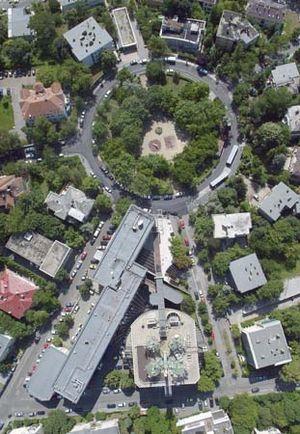
Le Naphegy est un jardin public du 1ᵉʳ arrondissement de Budapest, dans le quartier de Krisztinaváros.